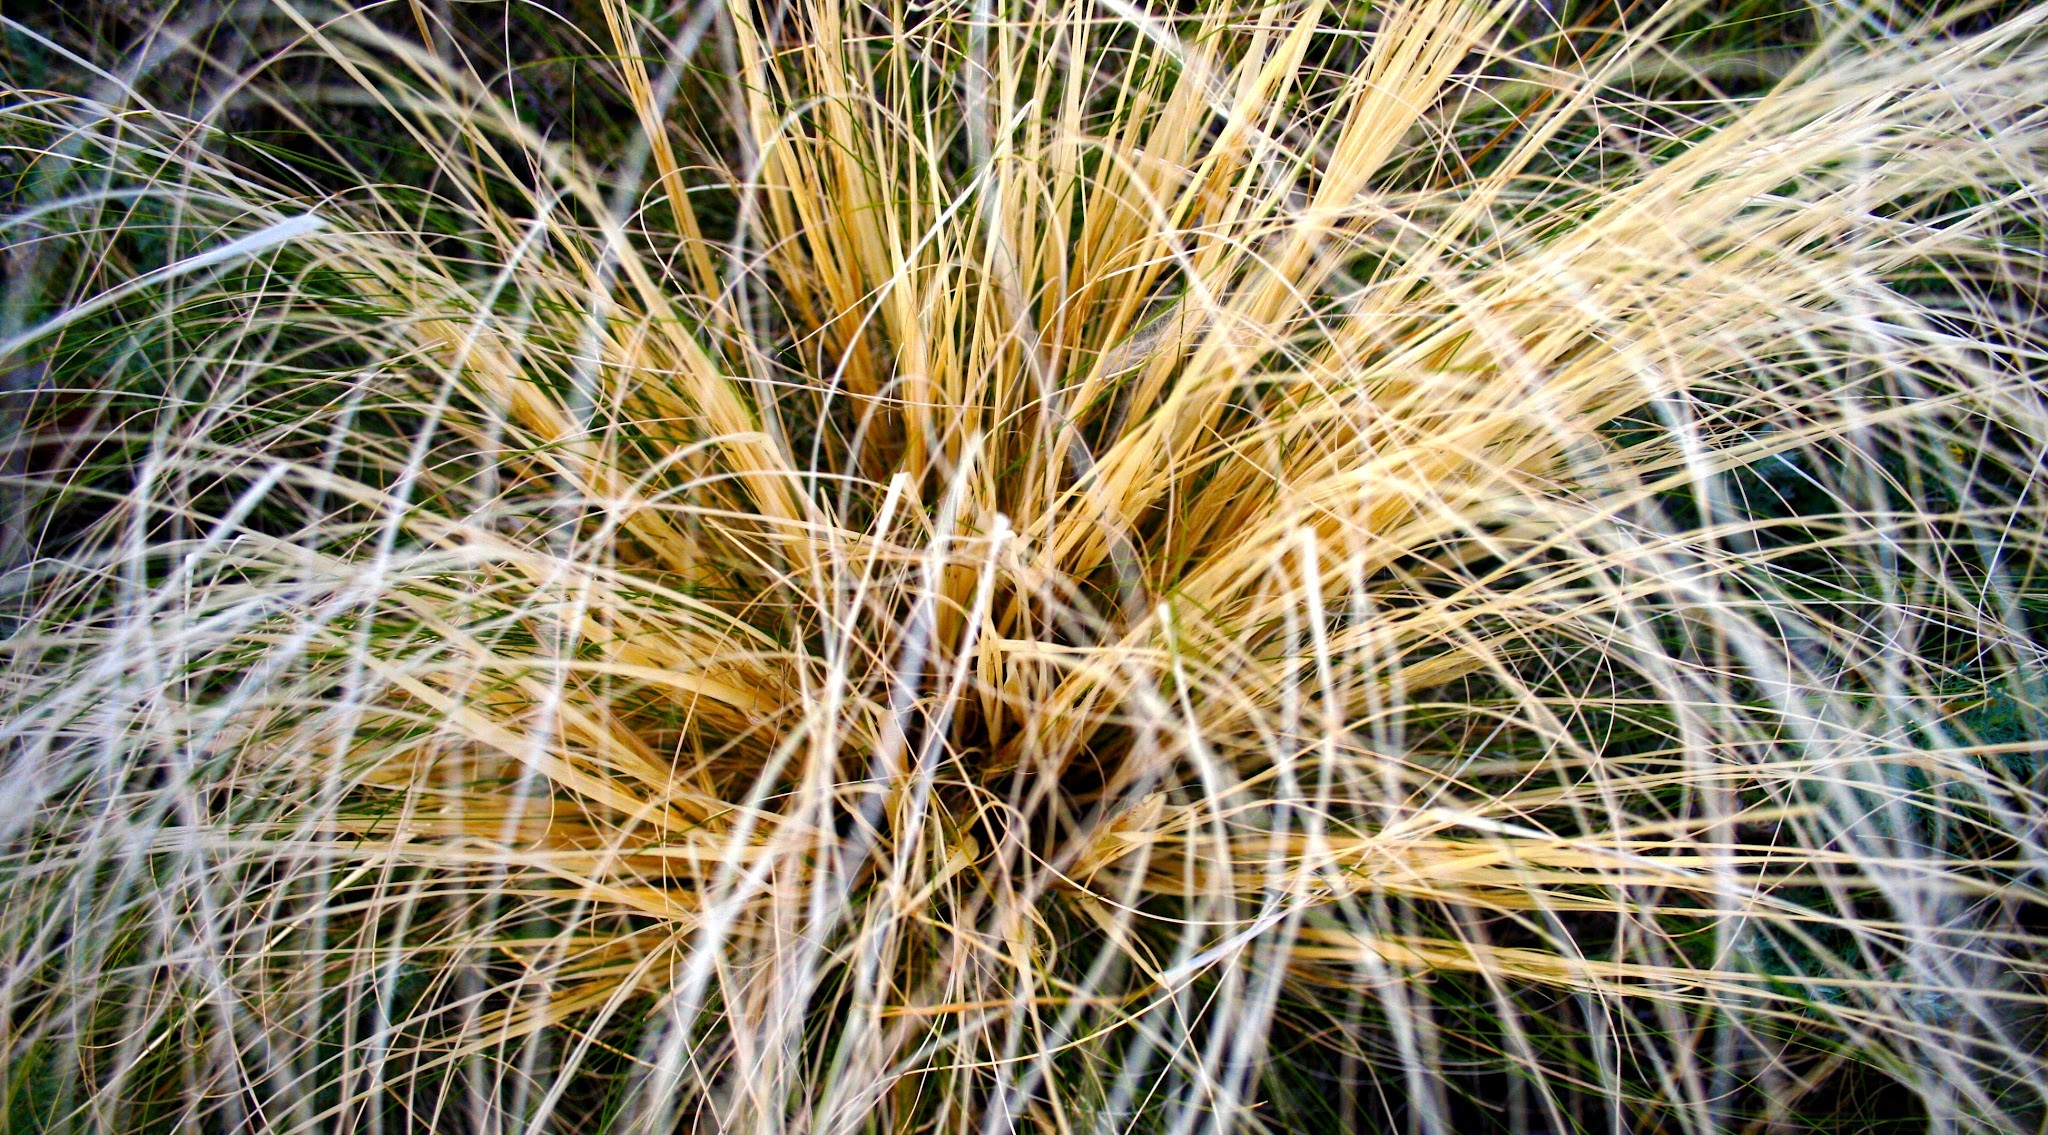
grass, branch, plant, field, lawn, flower, macro, botany, yellow, flora, tuft, flowering plant, grass family, plant stem, land plant, thorns spines and prickles, arecales